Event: Nepal Earthquake
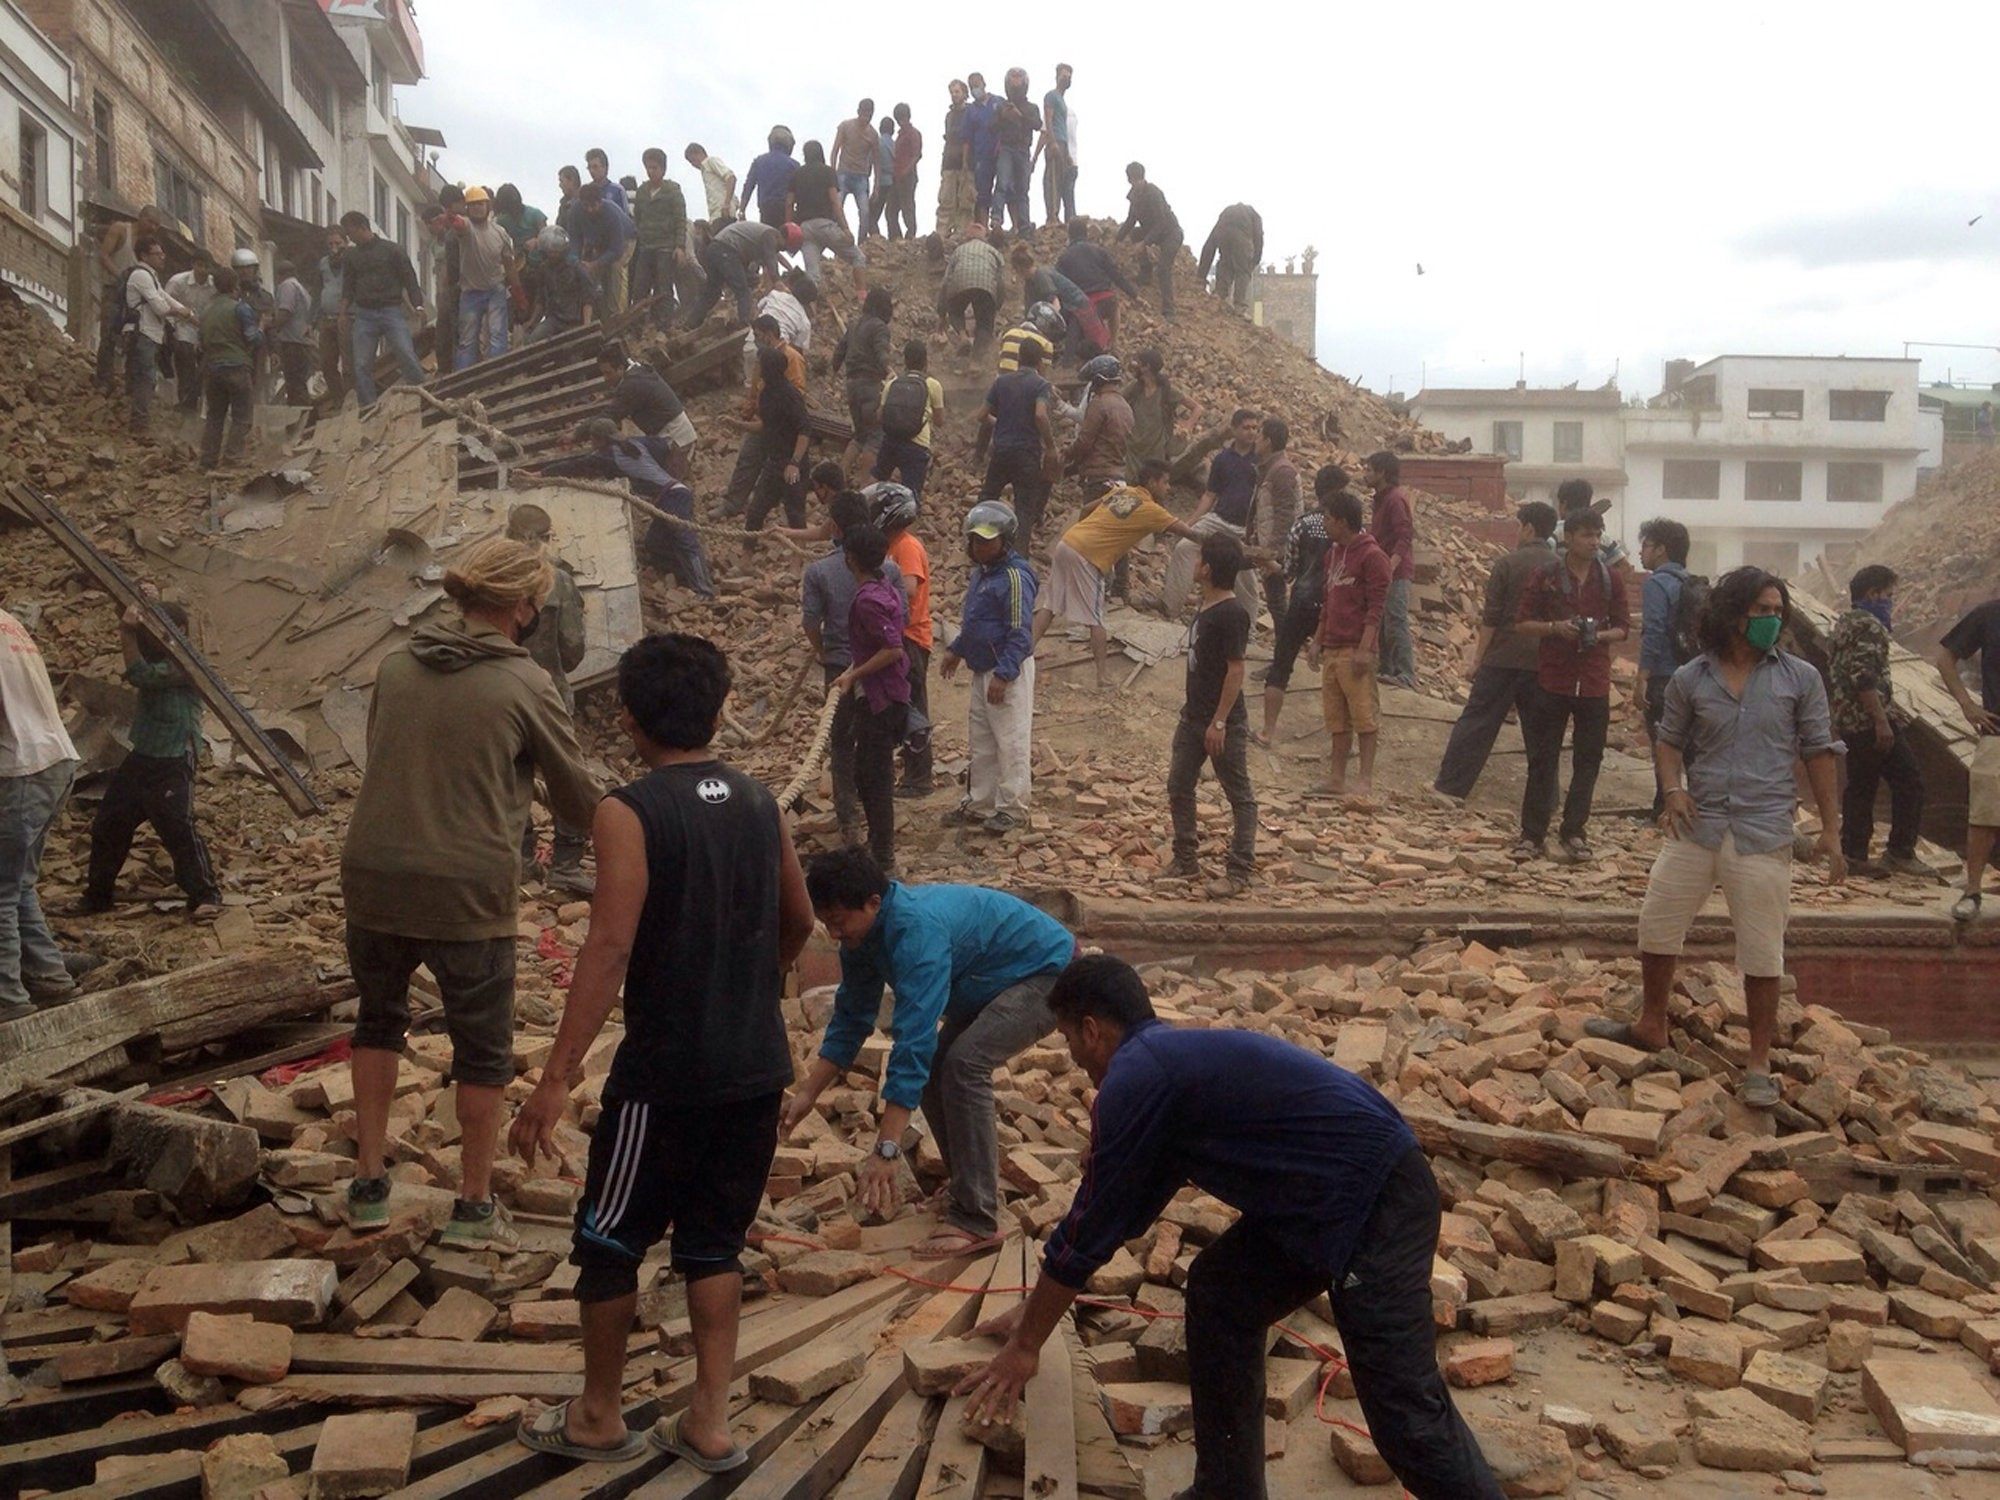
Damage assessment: damage